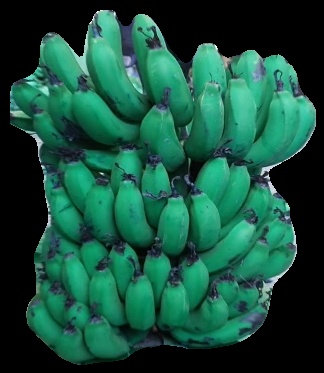
Variety: pachbale
Grade: grade2